Marc-Théodore Bourrit

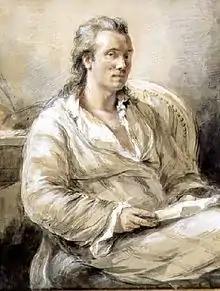
Portrait (1798) by Jean-Pierre Saint-Ours

Marc-Théodore Bourrit (1739–1819) was a traveller and writer from the Republic of Geneva.